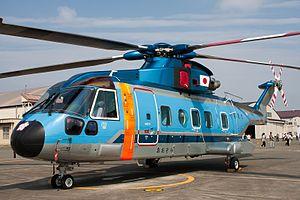
L'EH101 est un hélicoptère de transport produit par le constructeur italien AgustaWestland